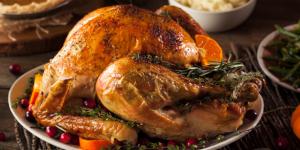
las 20 mejores recetas de pavo para navidad